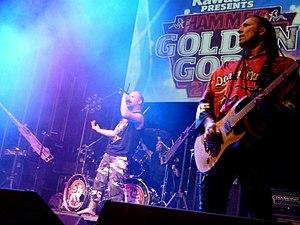
Five Finger Death Punch est un groupe de heavy metal américain, originaire de Las Vegas, dans le Nevada. Formé en 2005 par le guitariste d'origine hongroise Zoltán Báthory. Autour de Báthory le groupe se compose d'Ivan L. Moody au chant, Jeremy Spencer à la batterie, Chris Kael à la basse et Jason Hook à la guitare. Le nom Five Finger Death Punch est une référence au cinéma d’arts martiaux.